Ophiuchus (band)

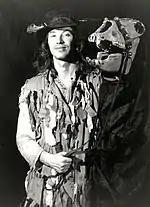
The Cruel Driver and Dick

Ophiuchus's own brand of "rural English rock" was heavily influenced by traditional Mumming plays and the Cotswold Morris, mixed together with the garage/folk rock style developed by Random Gender, as "Folk Roots" magazine illustrated in their description of the group: "In splendid rural isolation, Ophiuchus weave their own dreamy, rustic idyll. A music with diverse inspiration it trades on fat rootsy melodies and naïve lyricism. They’re merry greenwood vagabonds caught between straight ahead folk rock dancing and their own backyard pop." When asked about the group's distinctive style during a press interview with "Venue Magazine", Cousins stated: "It just happened. The traditions of this area (Wiltshire) rub off on people. It’s not "folk", it’s the "rural culture". When I was a kid I remember going down to Castle Combe to see Morris-dancing, or walking into a pub and hearing some old guy singing. It’s what I grew up with."